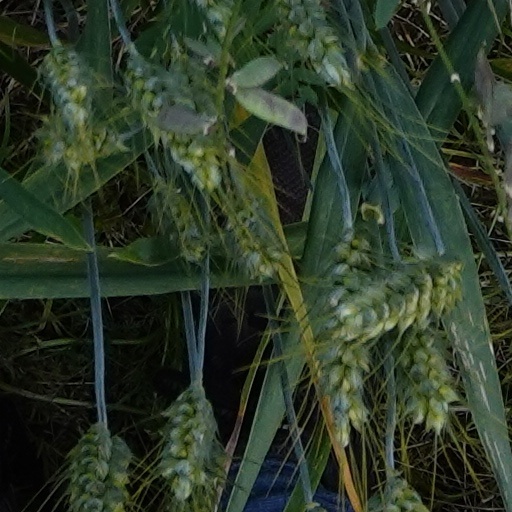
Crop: wheat